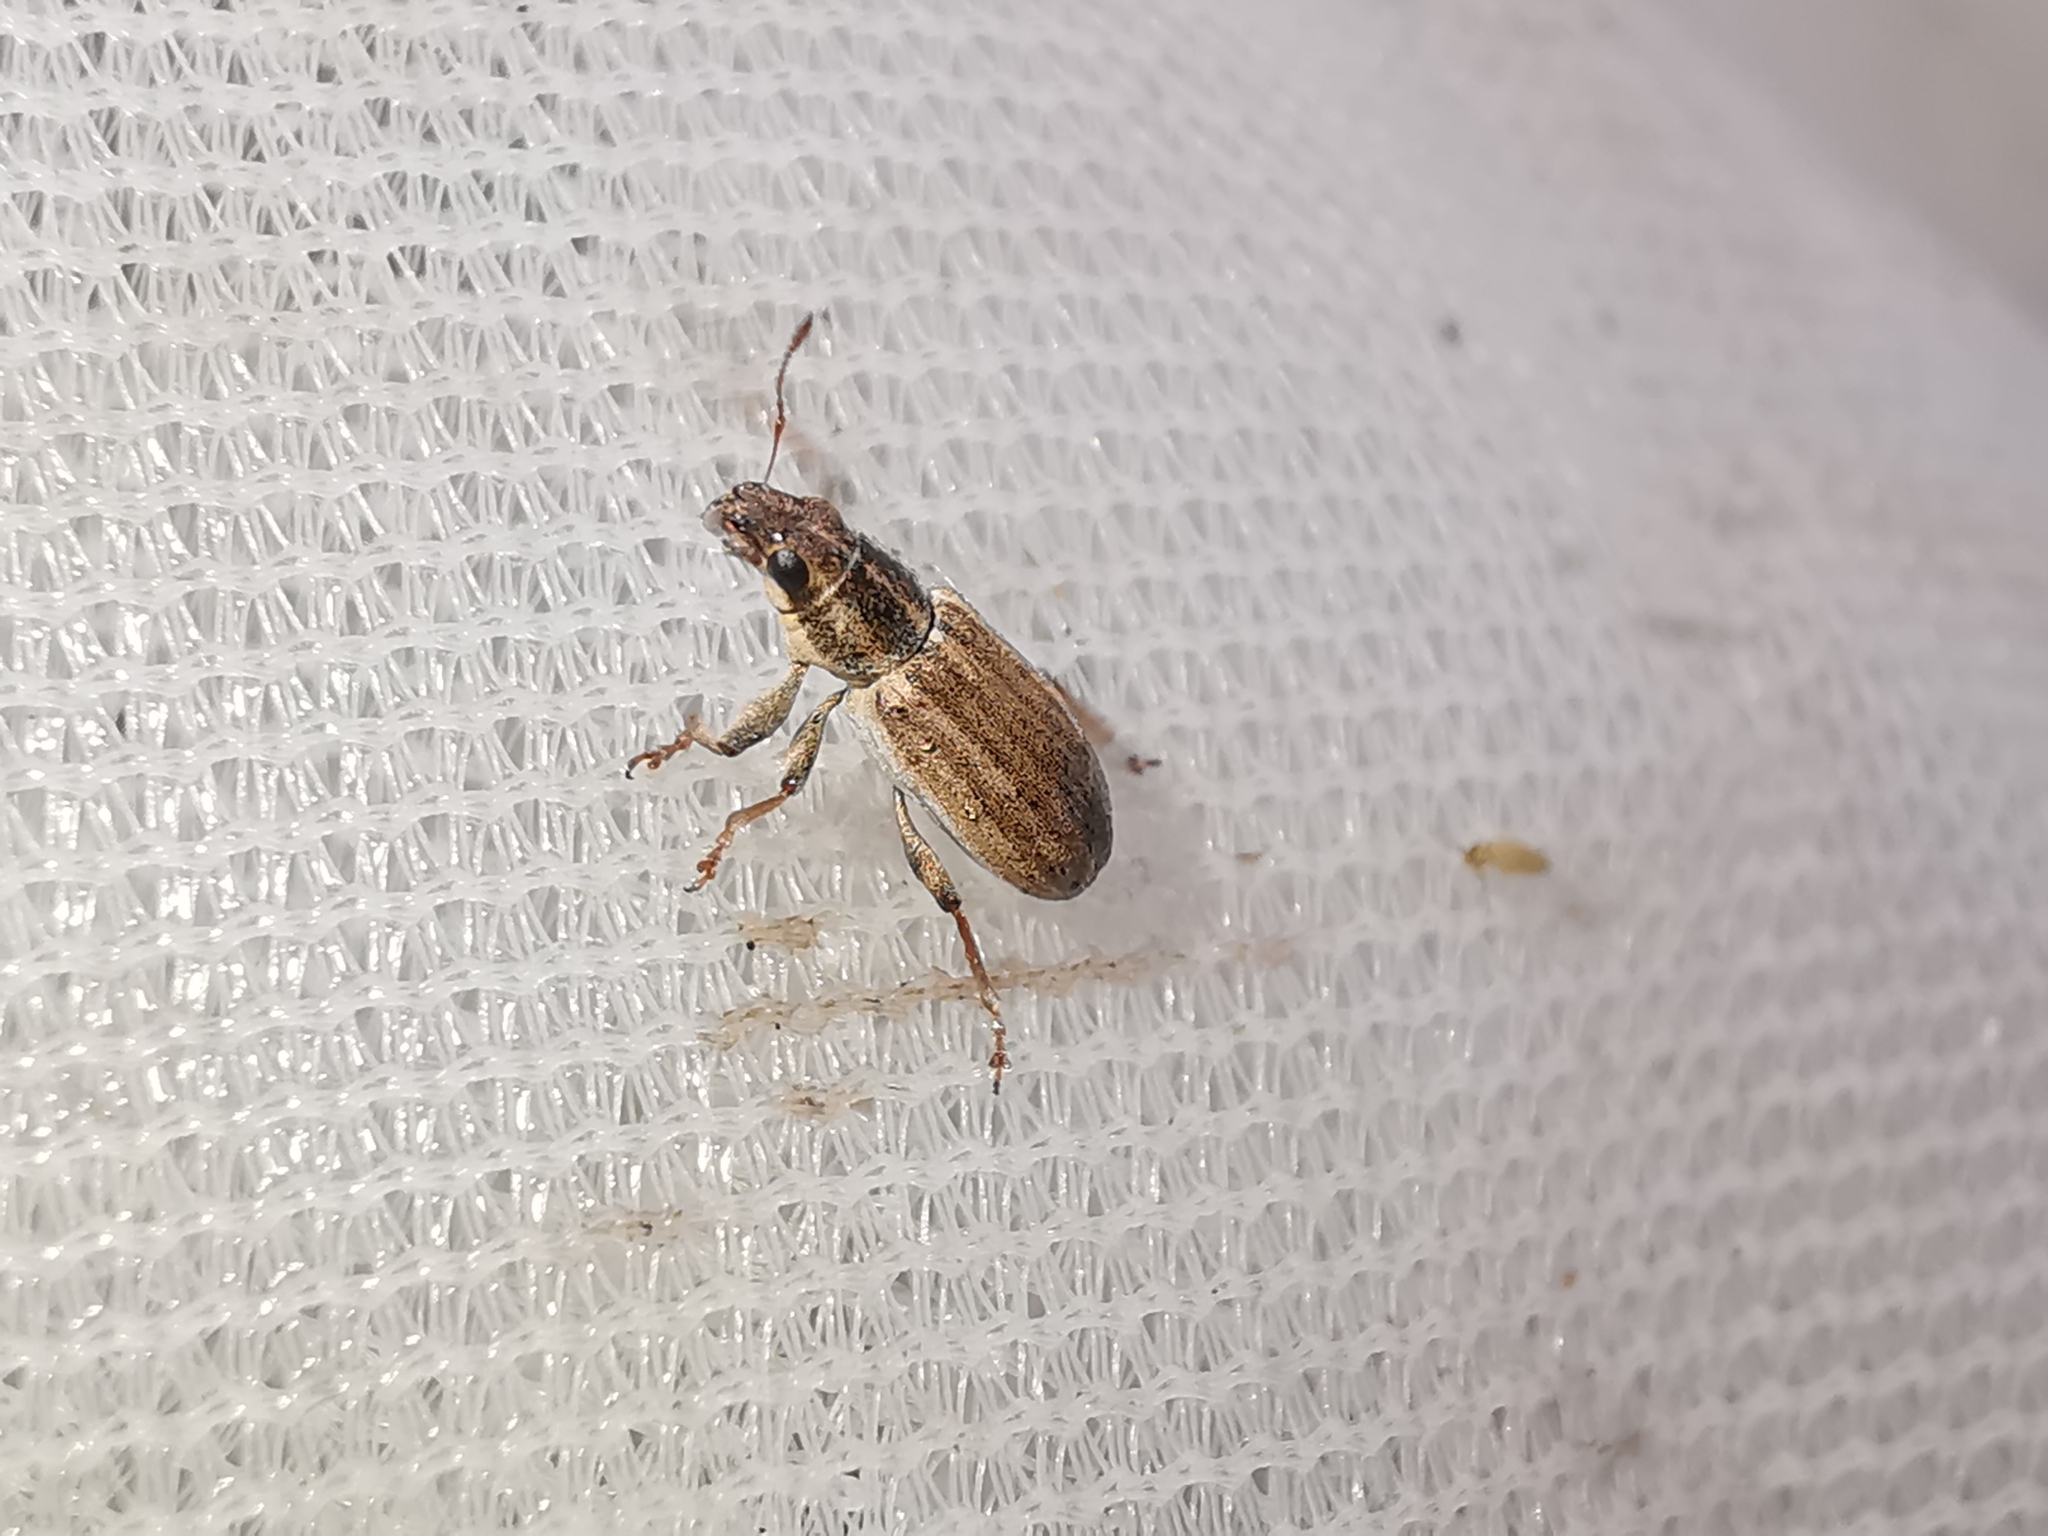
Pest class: pea_leaf_weevil